Pik Uk

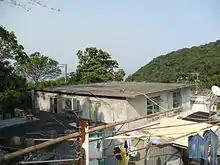
Typical scenery at Pik Uk

Pik Uk is a small village in Sai Kung District, New Territories, Hong Kong.